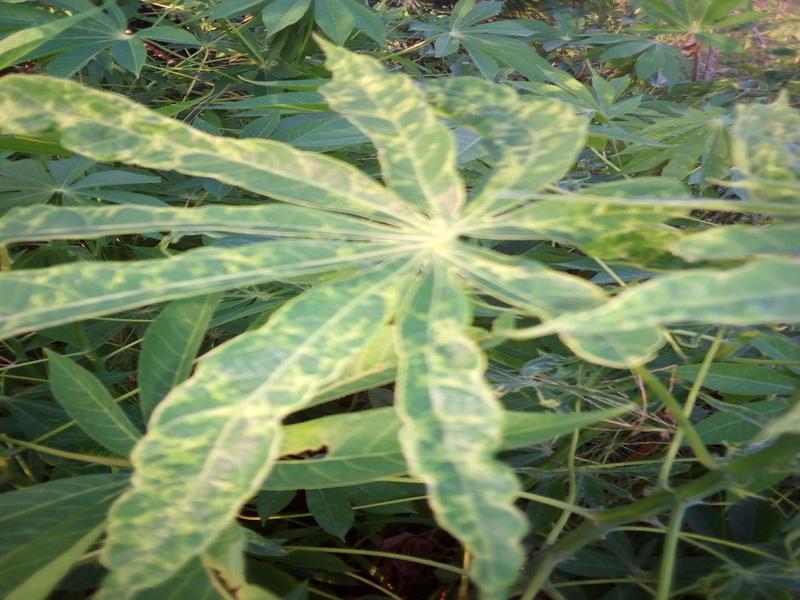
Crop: cassava
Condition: mosaic_disease